Sterilgarda

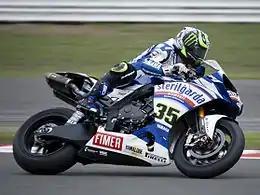
British rider Cal Crutchlow rides the winning Sterilgarda-sponsored works Yamaha YZF-R1 at Round 10 of the 2010 Superbike World Championship at Silverstone, England, July 2010.

The company has been a long-term sponsor of local football club F.C. Castiglione, that in the summer of 2010 the club changed its name to "F.C. Sterilgarda Castiglione A.S.D.".